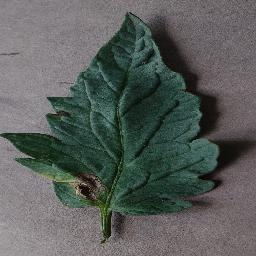
Label: Tomato___Early_blight